Hamtaro: Rainbow Rescue

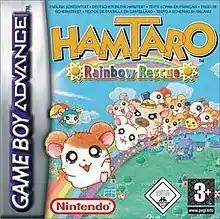
European version cover art

Hamtaro: Rainbow Rescue is an adventure video game developed by AlphaDream for Game Boy Advance. It was released by Nintendo in Japan and PAL regions, and was set to be released in North America, but was cancelled. It is based on the "Hamtaro" series by Ritsuko Kawai.